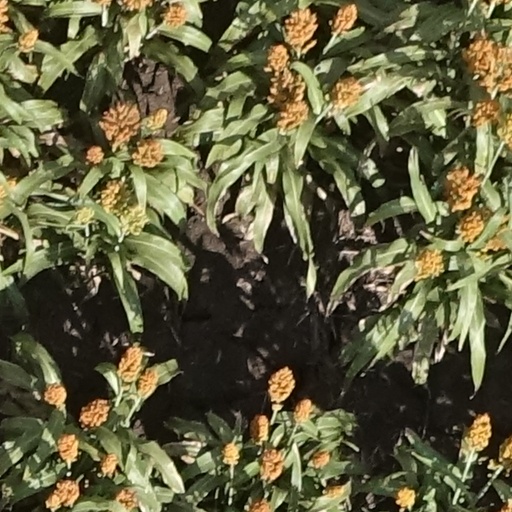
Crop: sorghum